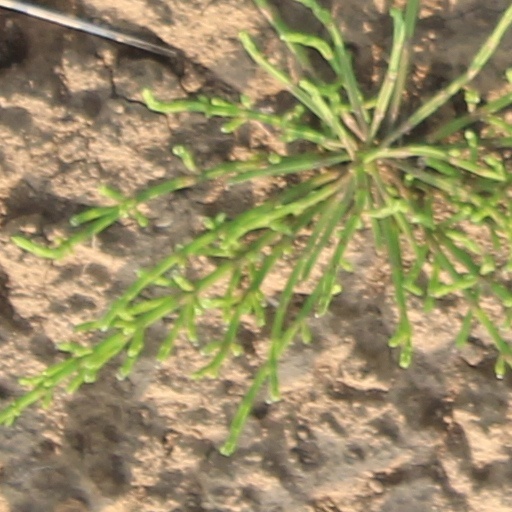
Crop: wheat